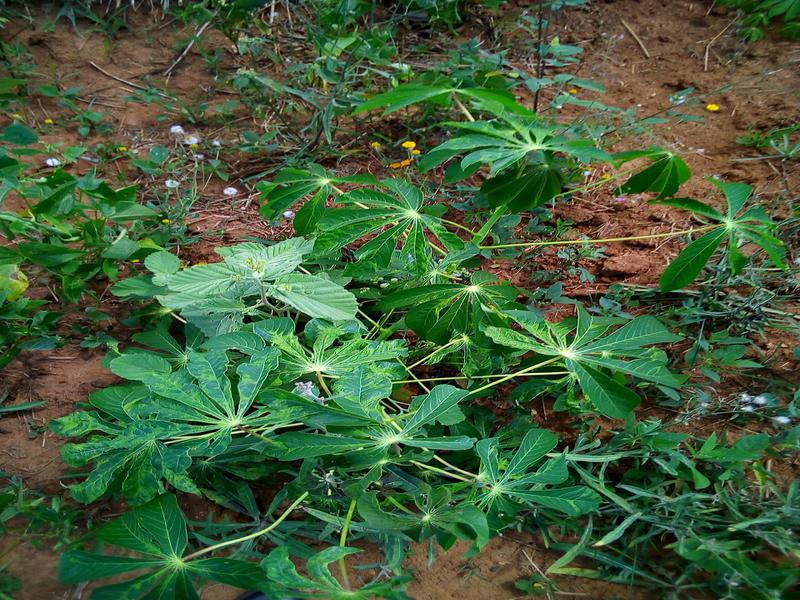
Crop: cassava
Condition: mosaic_disease